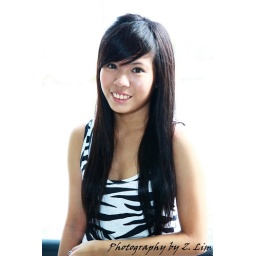
Asian girl in zebra print dress